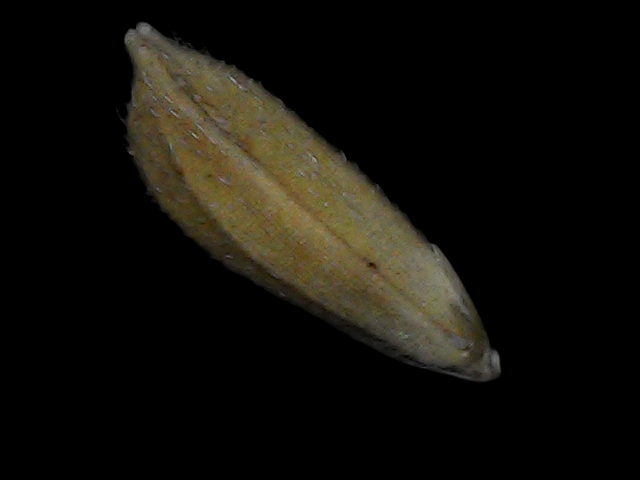
Rice variety: Bd93